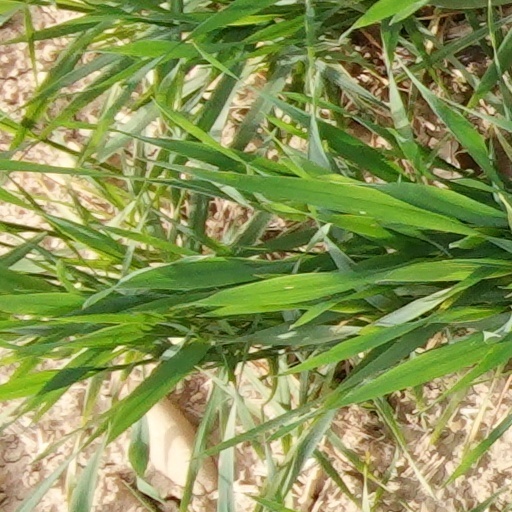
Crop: wheat